Hugh Emyr Davies

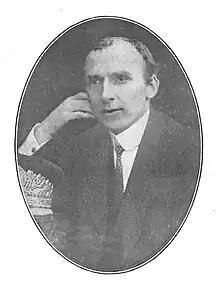
Hugh Emyr Davies (Emyr)

His parents were Tudwal and Annie Davies of Abererch, Caernarfonshire. He received his early education at Pwllheli County School and Clynnog School. He later studied at UCW (Aberystwyth), and at Bala College. In 1909 he was ordained, and was appointed minister of Llanddona, Anglesey. In 1912 he moved to Lodge, Brymbo and Ffrith, before moving back to Anglesey, to Llanfechell, in 1920. After retirement he moved to live in Holyhead and in the Menai Bridge area. He died in 1950 in Llandegfan.